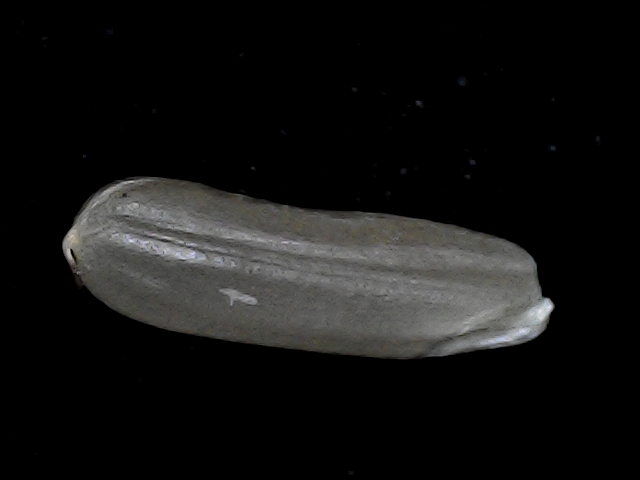
Rice variety: BD70